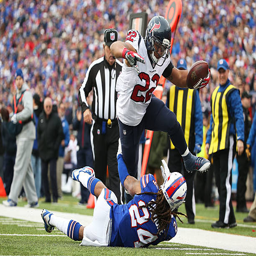
# of the hurdles over # for a touchdown during the first half .